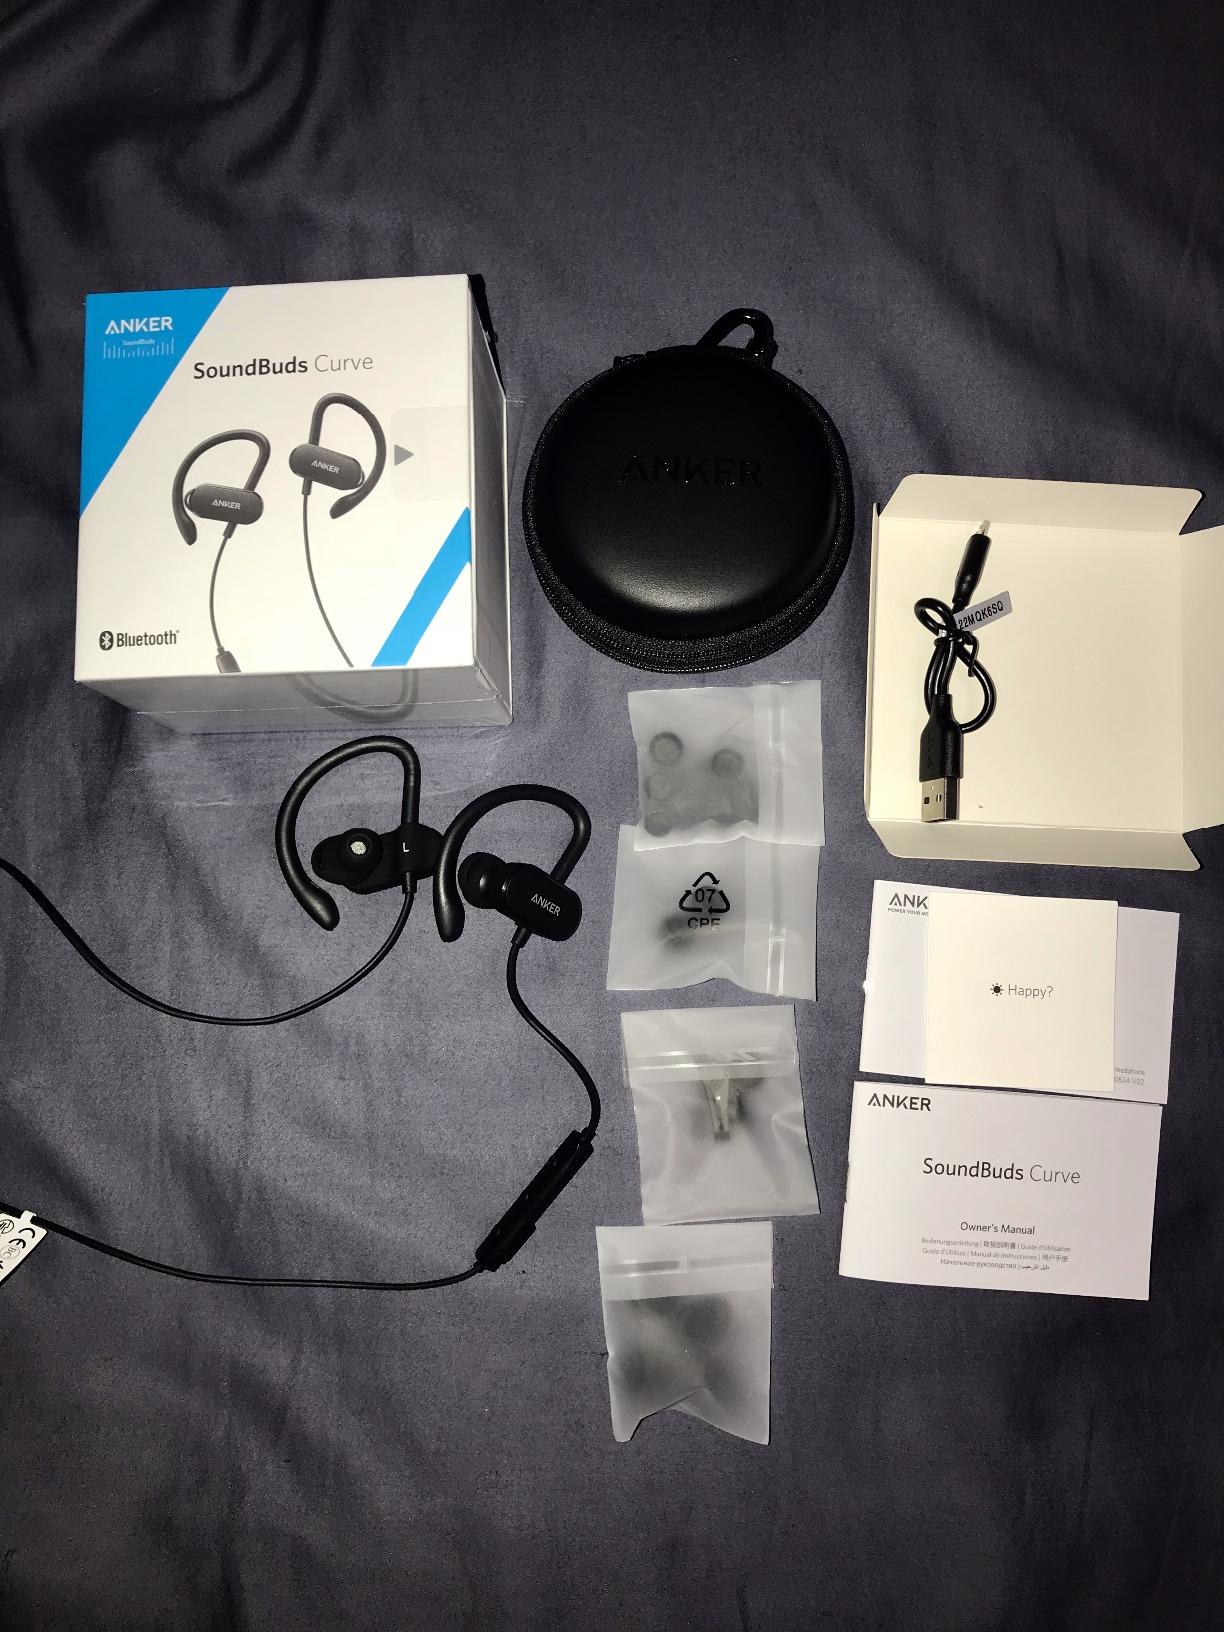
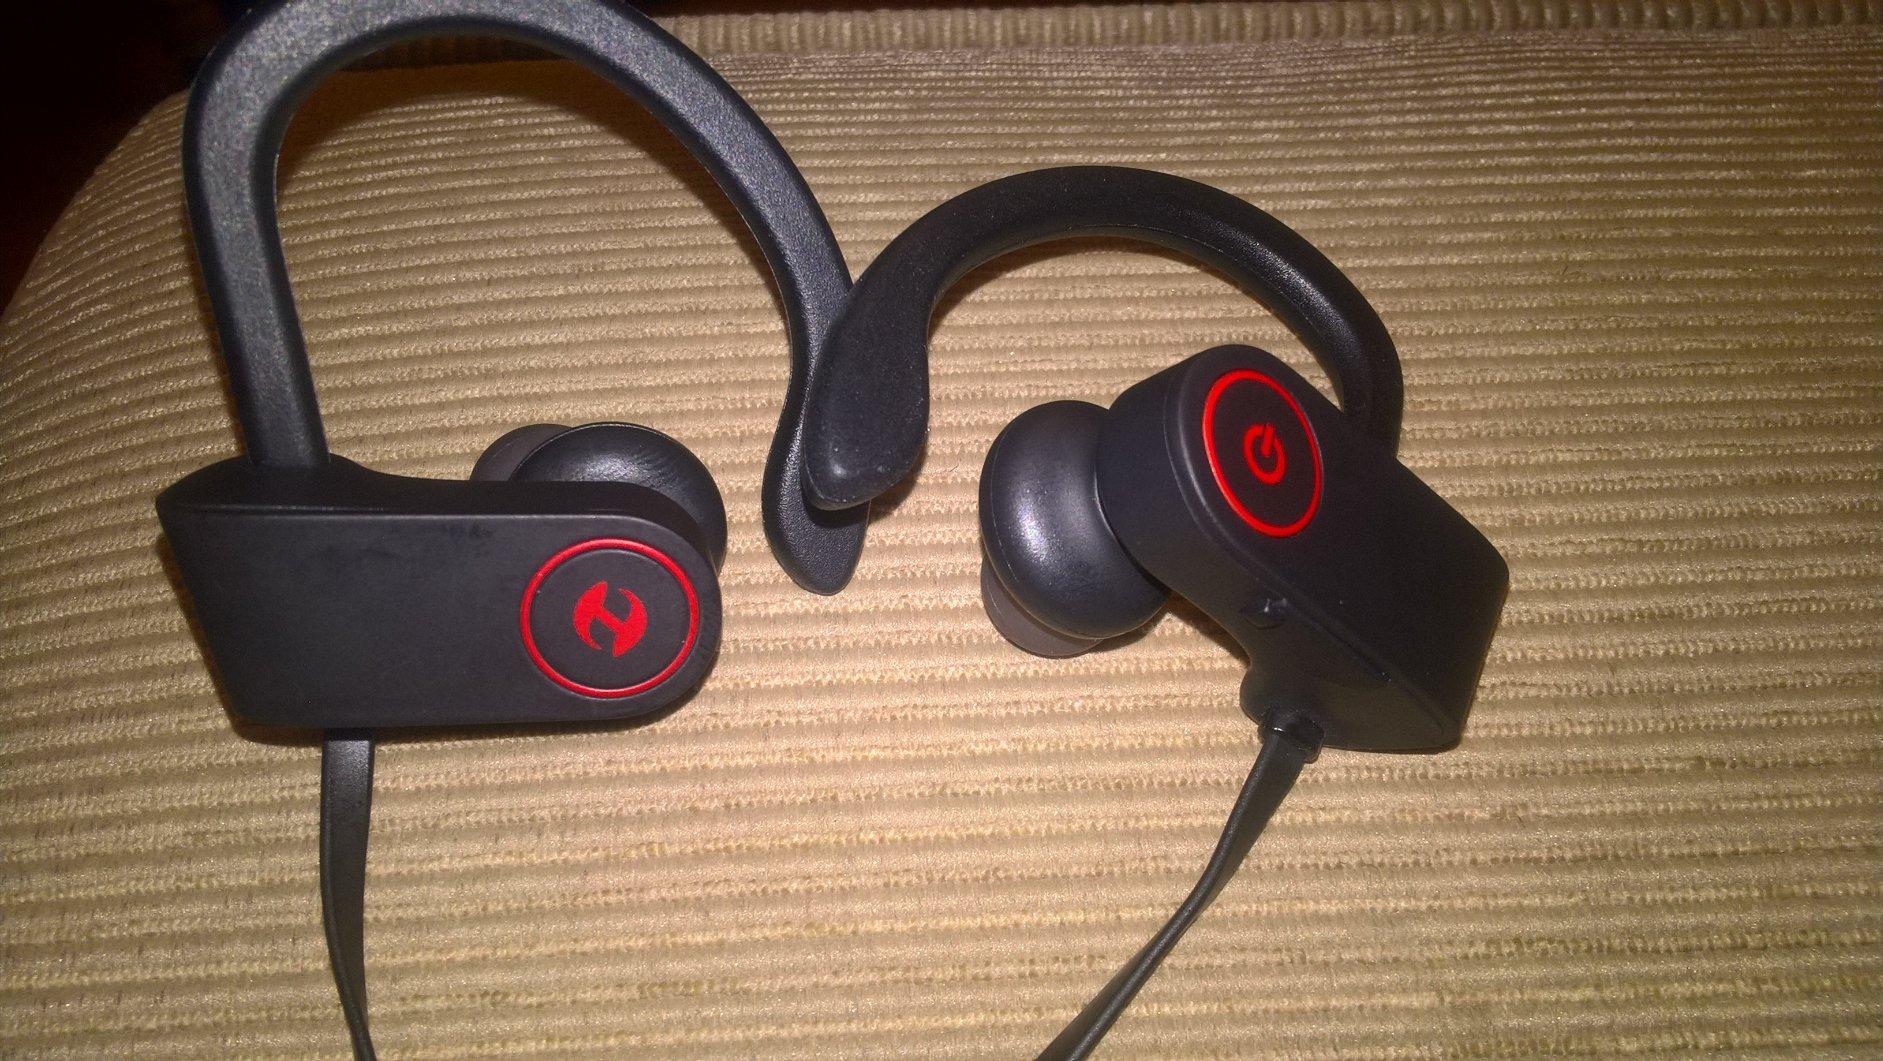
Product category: headphones
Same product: no